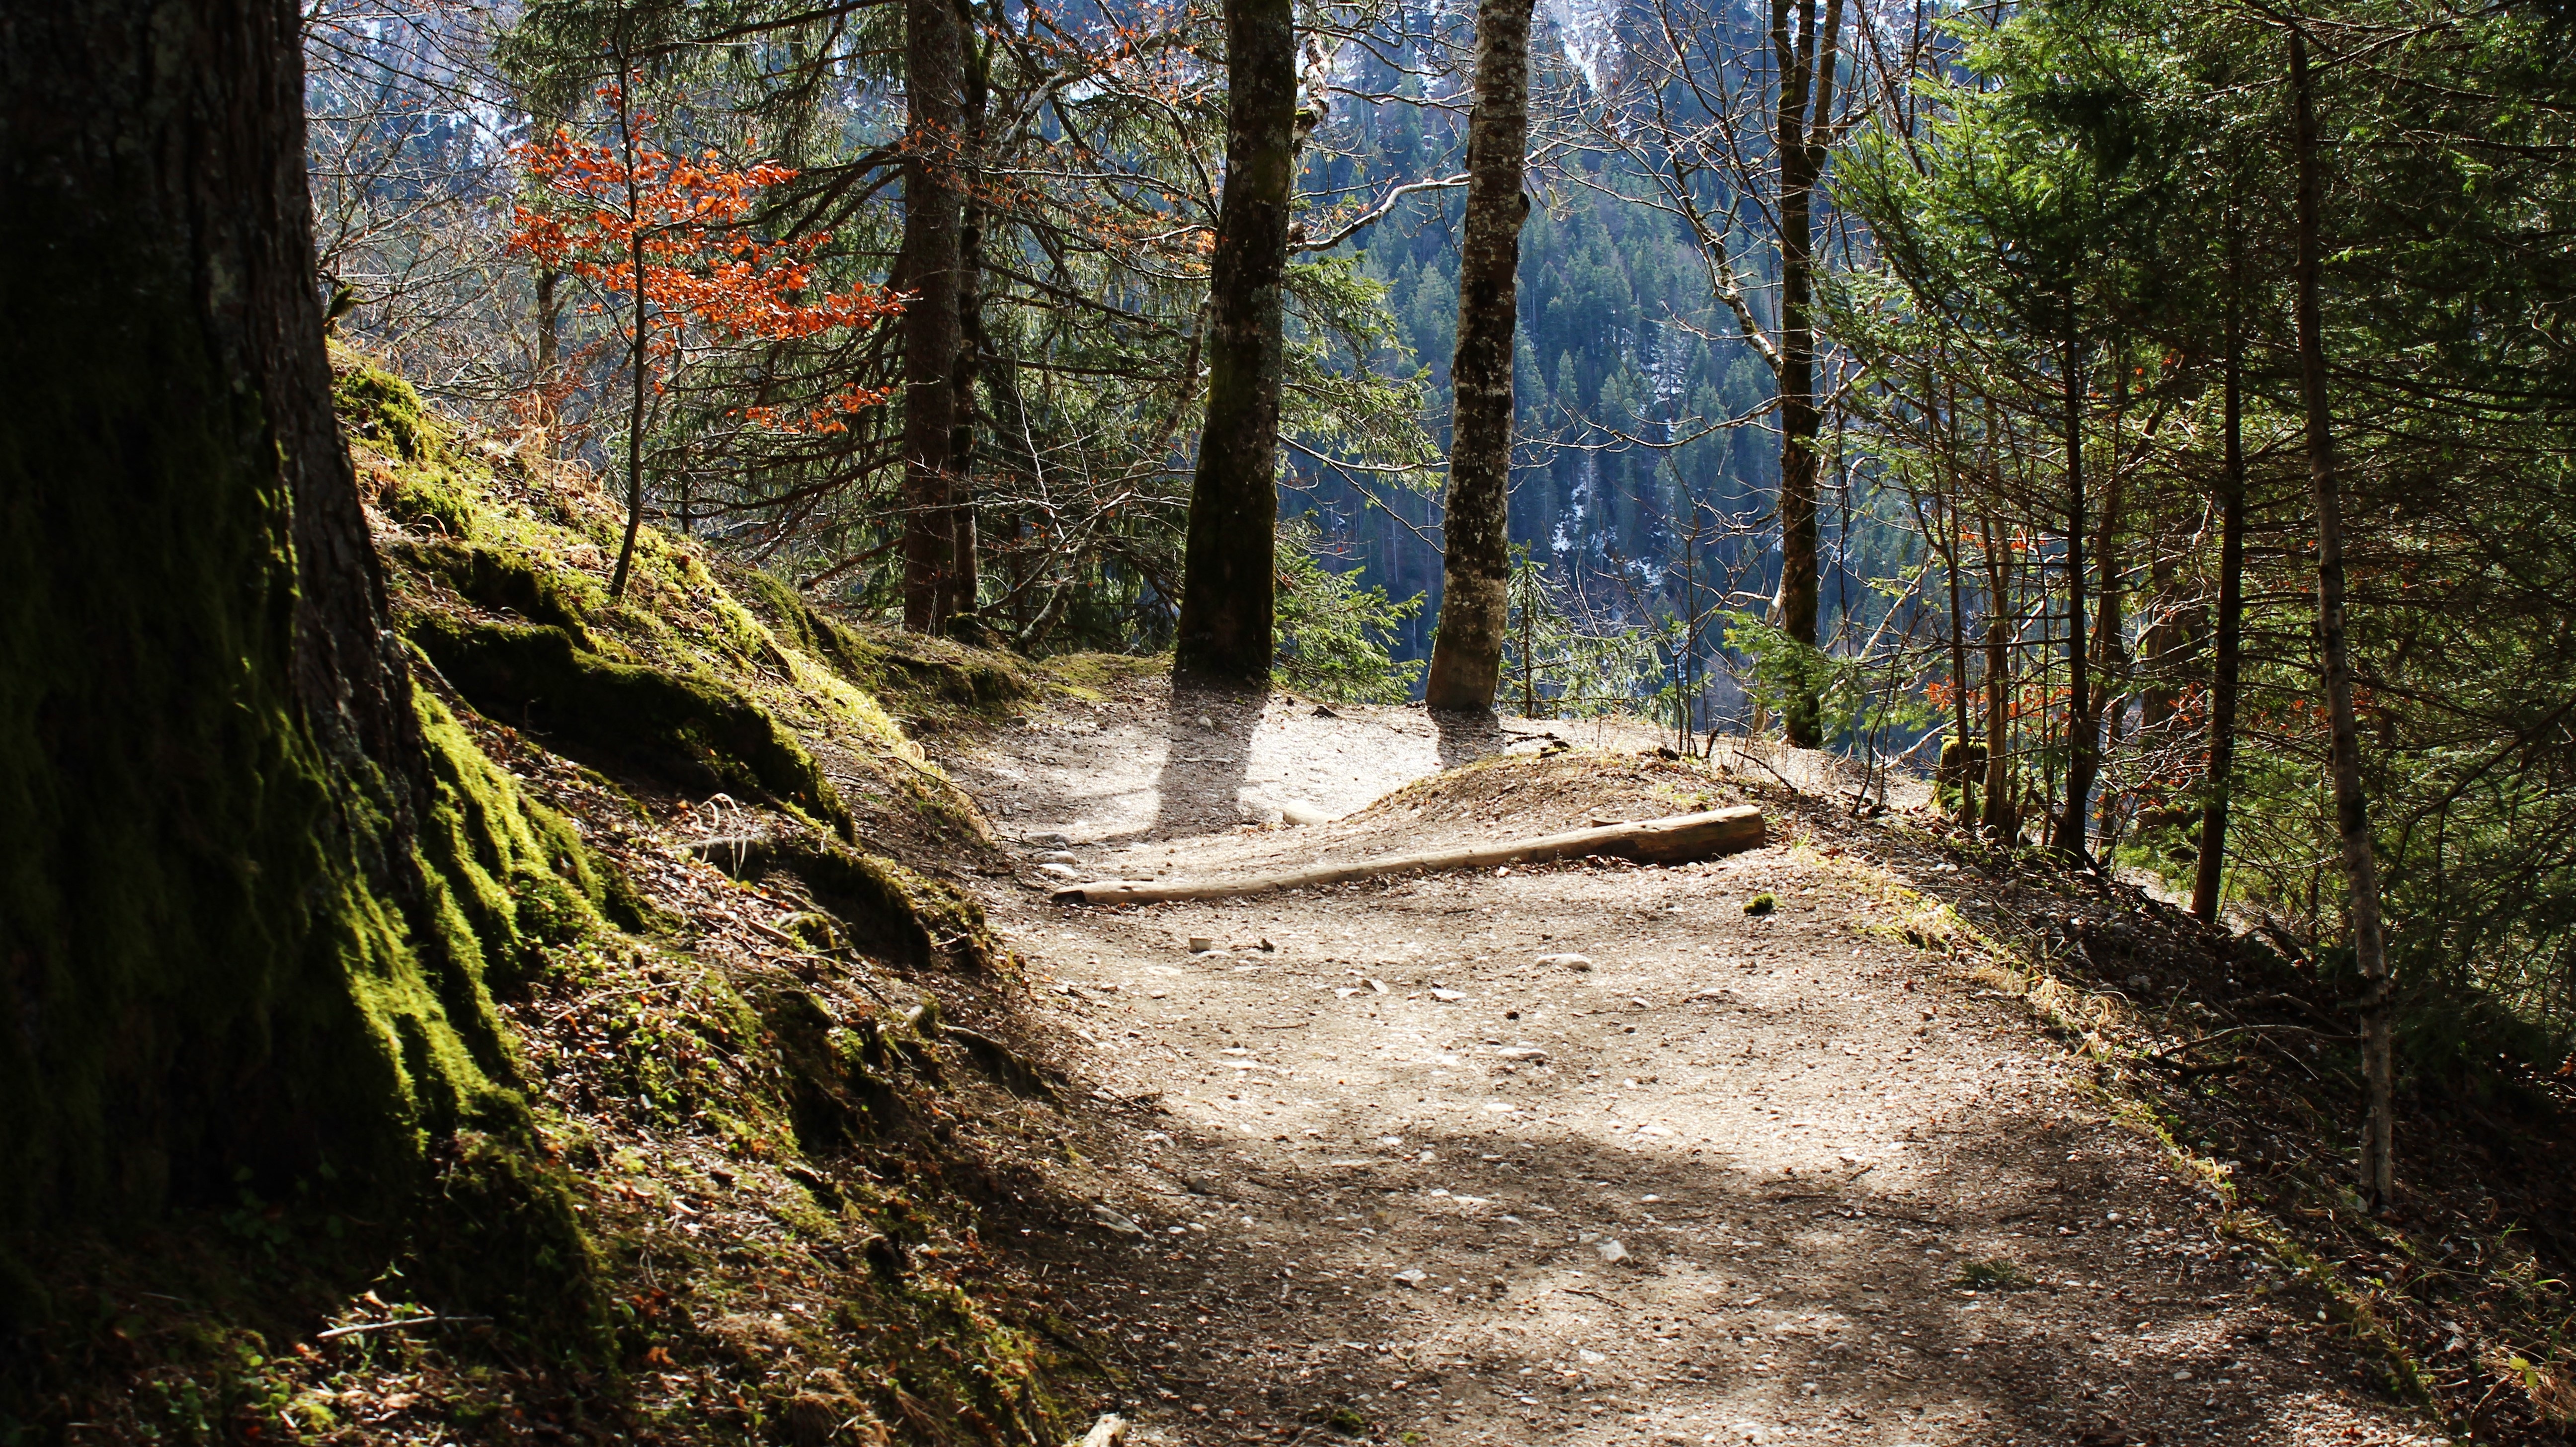
tree, nature, forest, wilderness, light, structure, sky, sun, trail, bridge, meadow, sunlight, morning, leaf, wall, summer, stream, spring, green, autumn, park, descent, season, ridge, leaves, sunny, clouds, avenue, wait, woodland, habitat, mood, away, ecosystem, fall leaves, forest path, tree lined avenue, natural environment, woody plant, nonbuilding structure, blatter